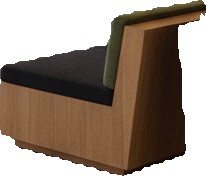
Surface category: chair